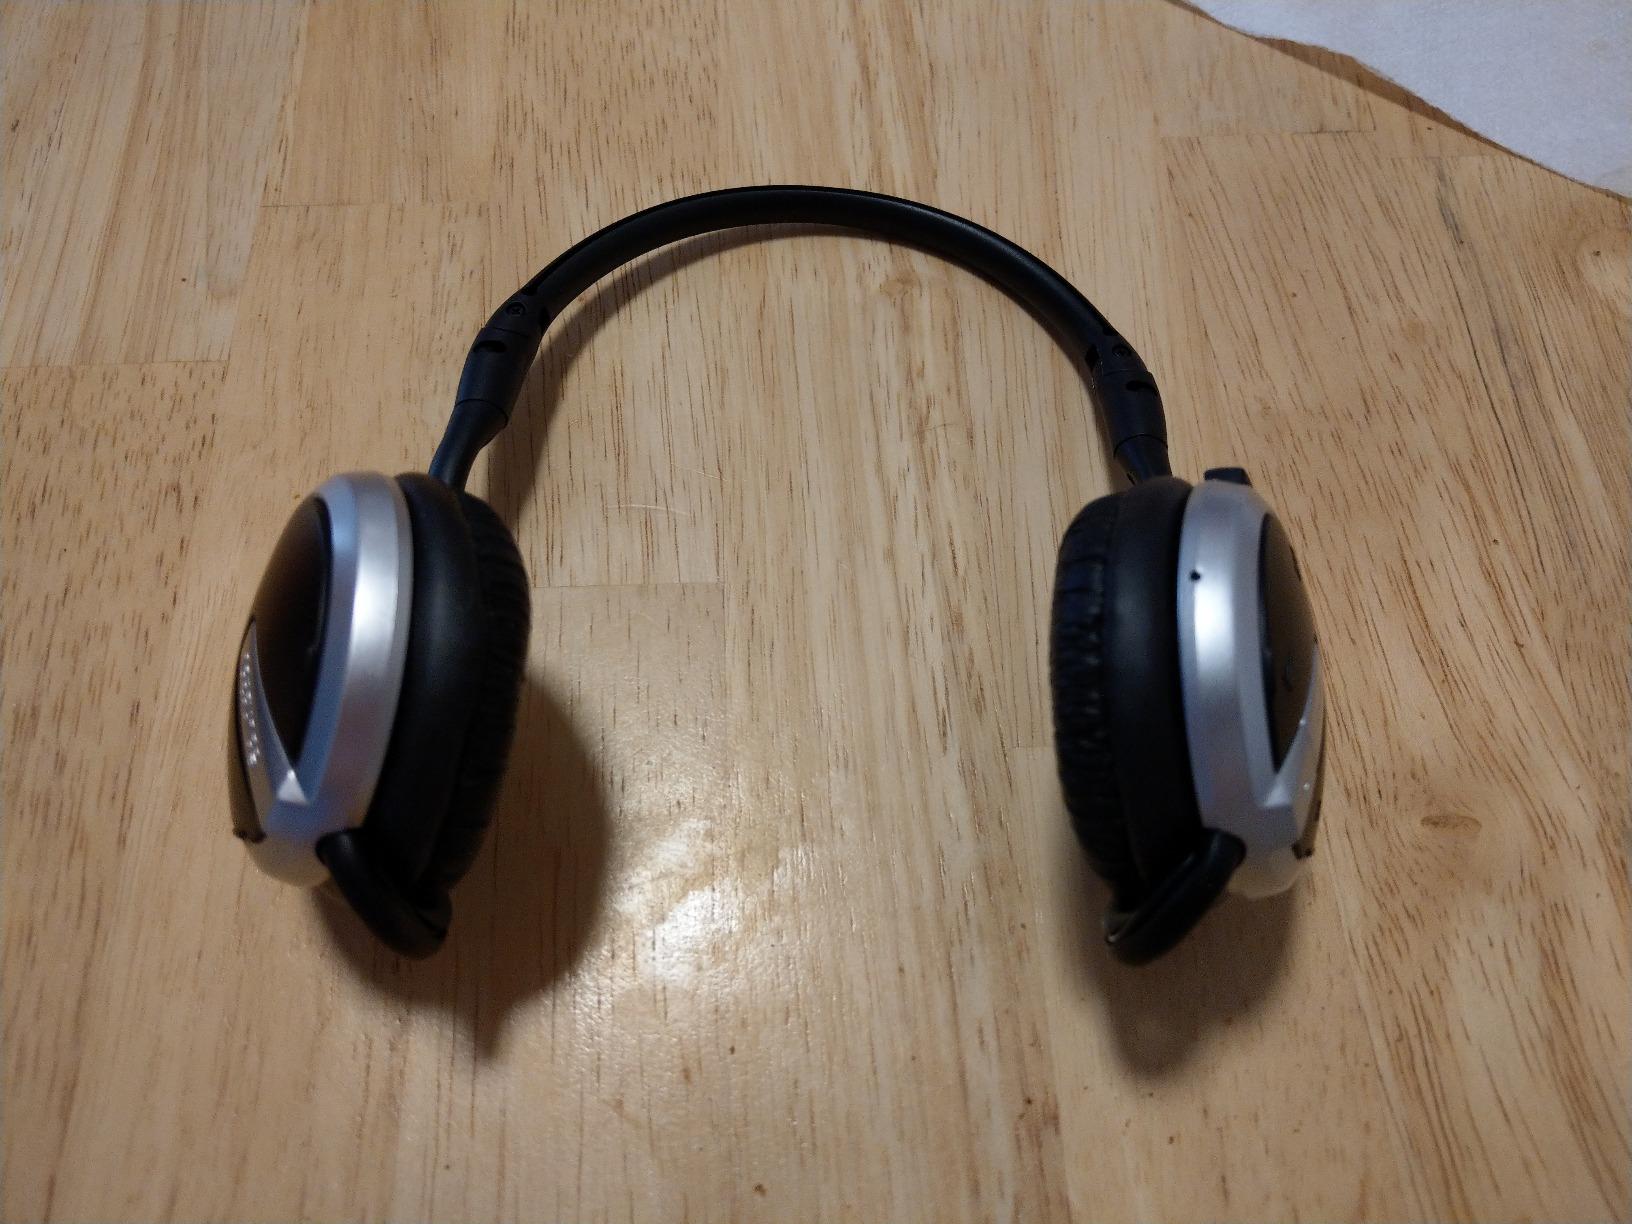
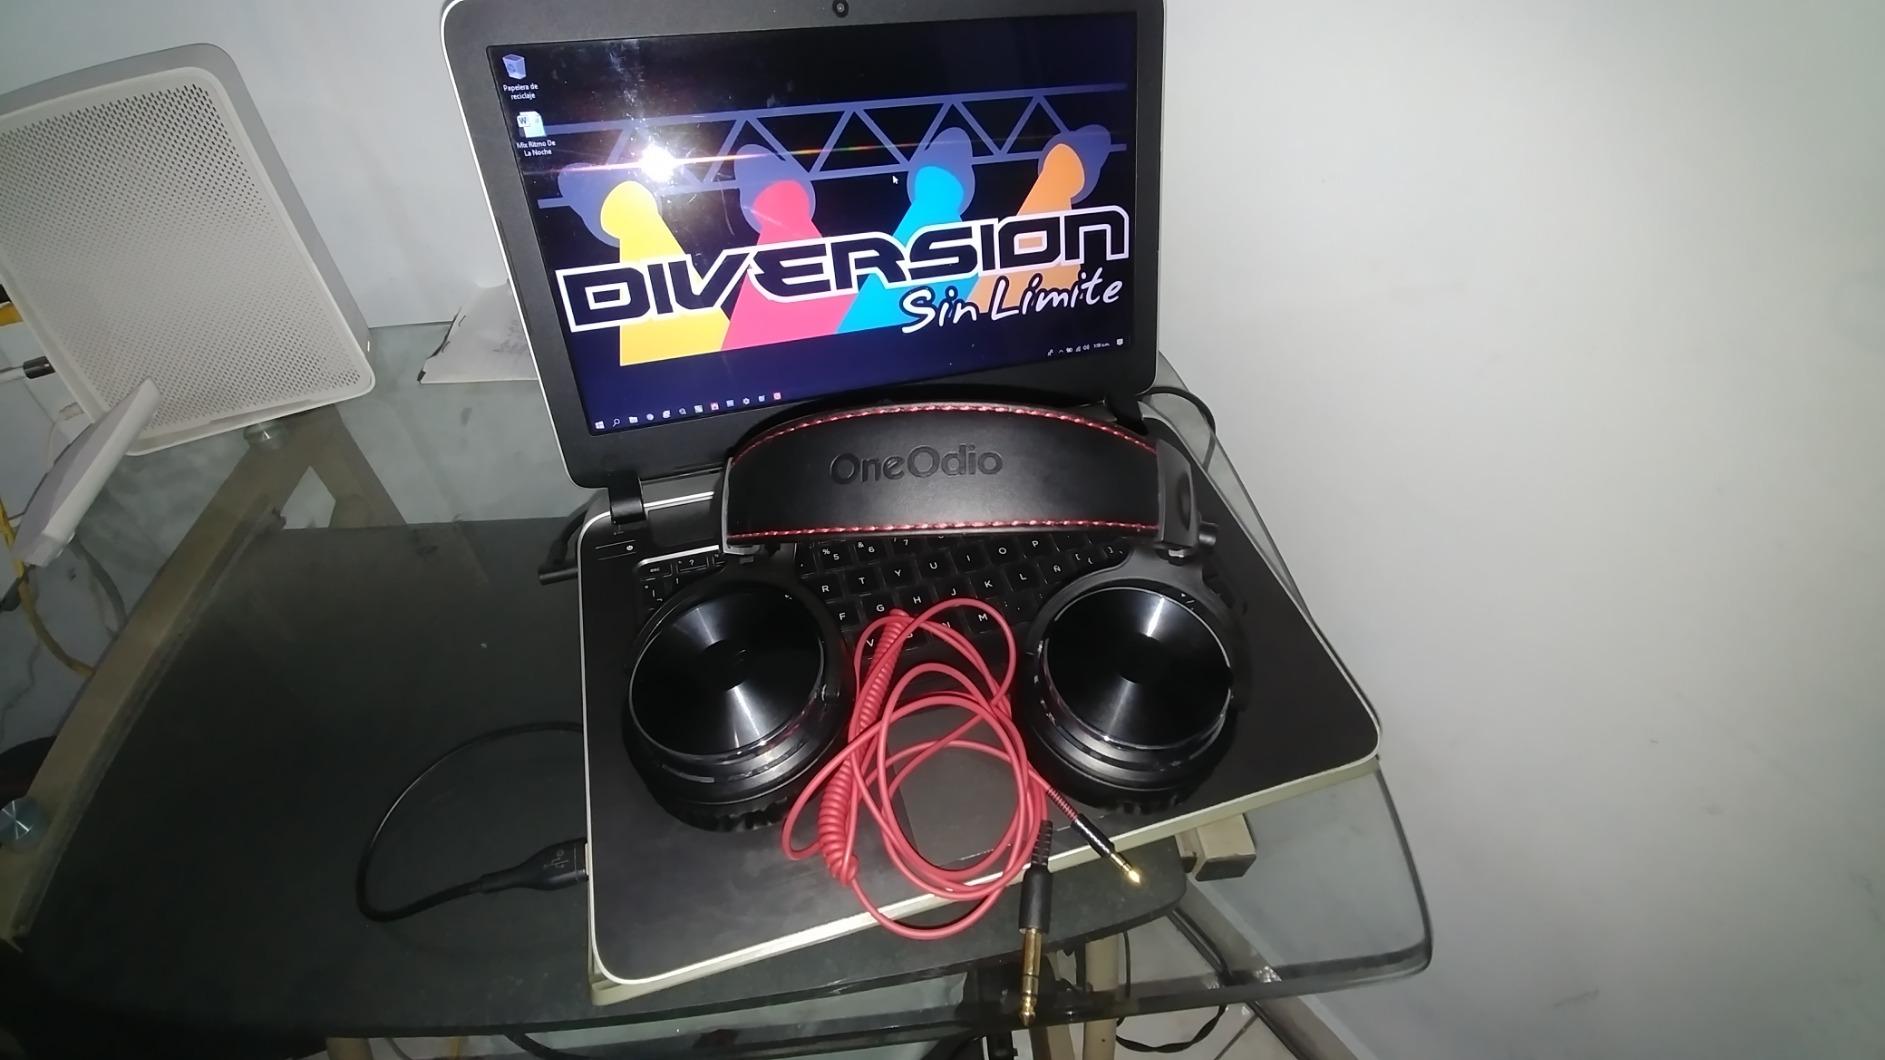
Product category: headphones
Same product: no